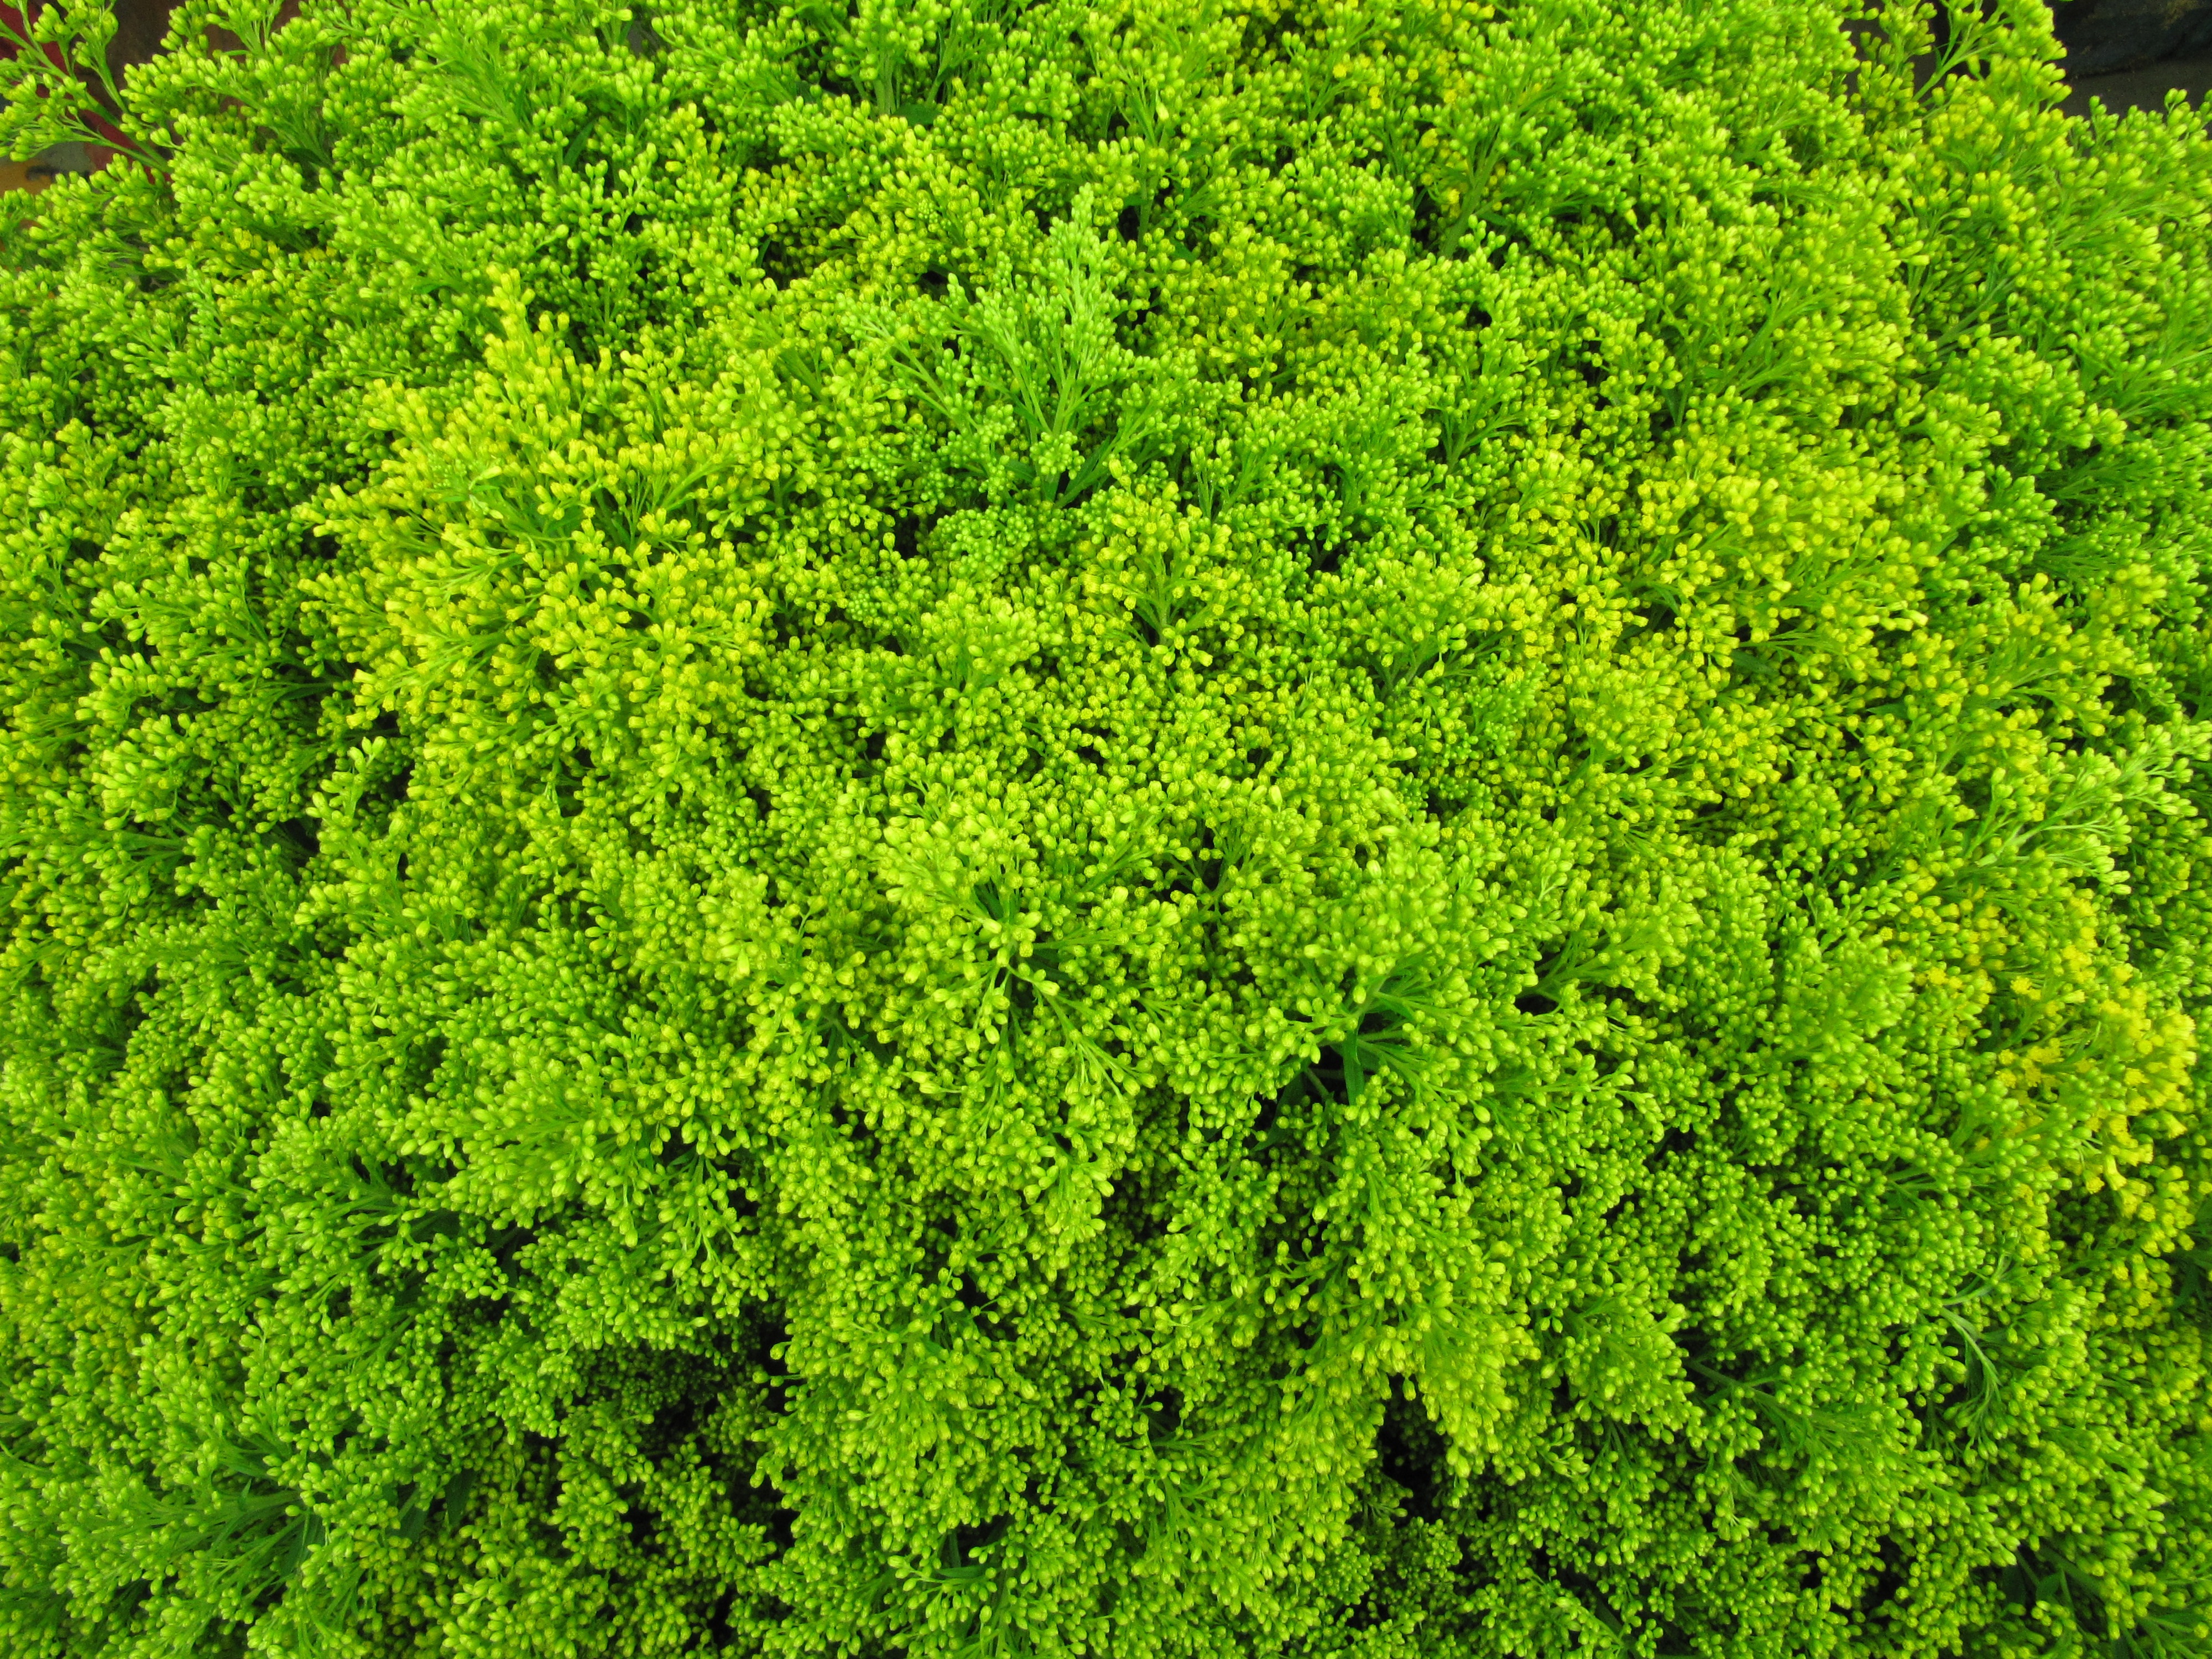
tree, grass, plant, leaf, flower, moss, floral, decoration, green, herb, produce, vegetation, shrub, groundcover, ornamental, ecosystem, solidago, flowering plant, cut flowers, ramos, woody plant, land plant, non vascular land plant, apiales, parsley family, tare